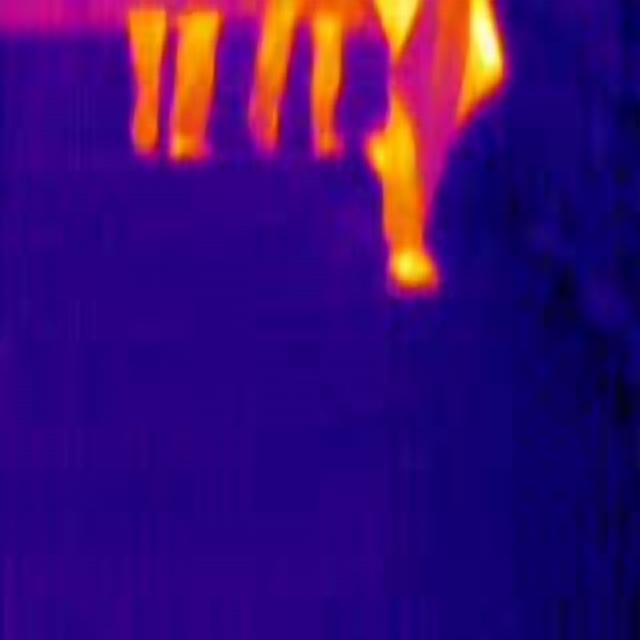
Detected objects:
label: person
label: person
label: person